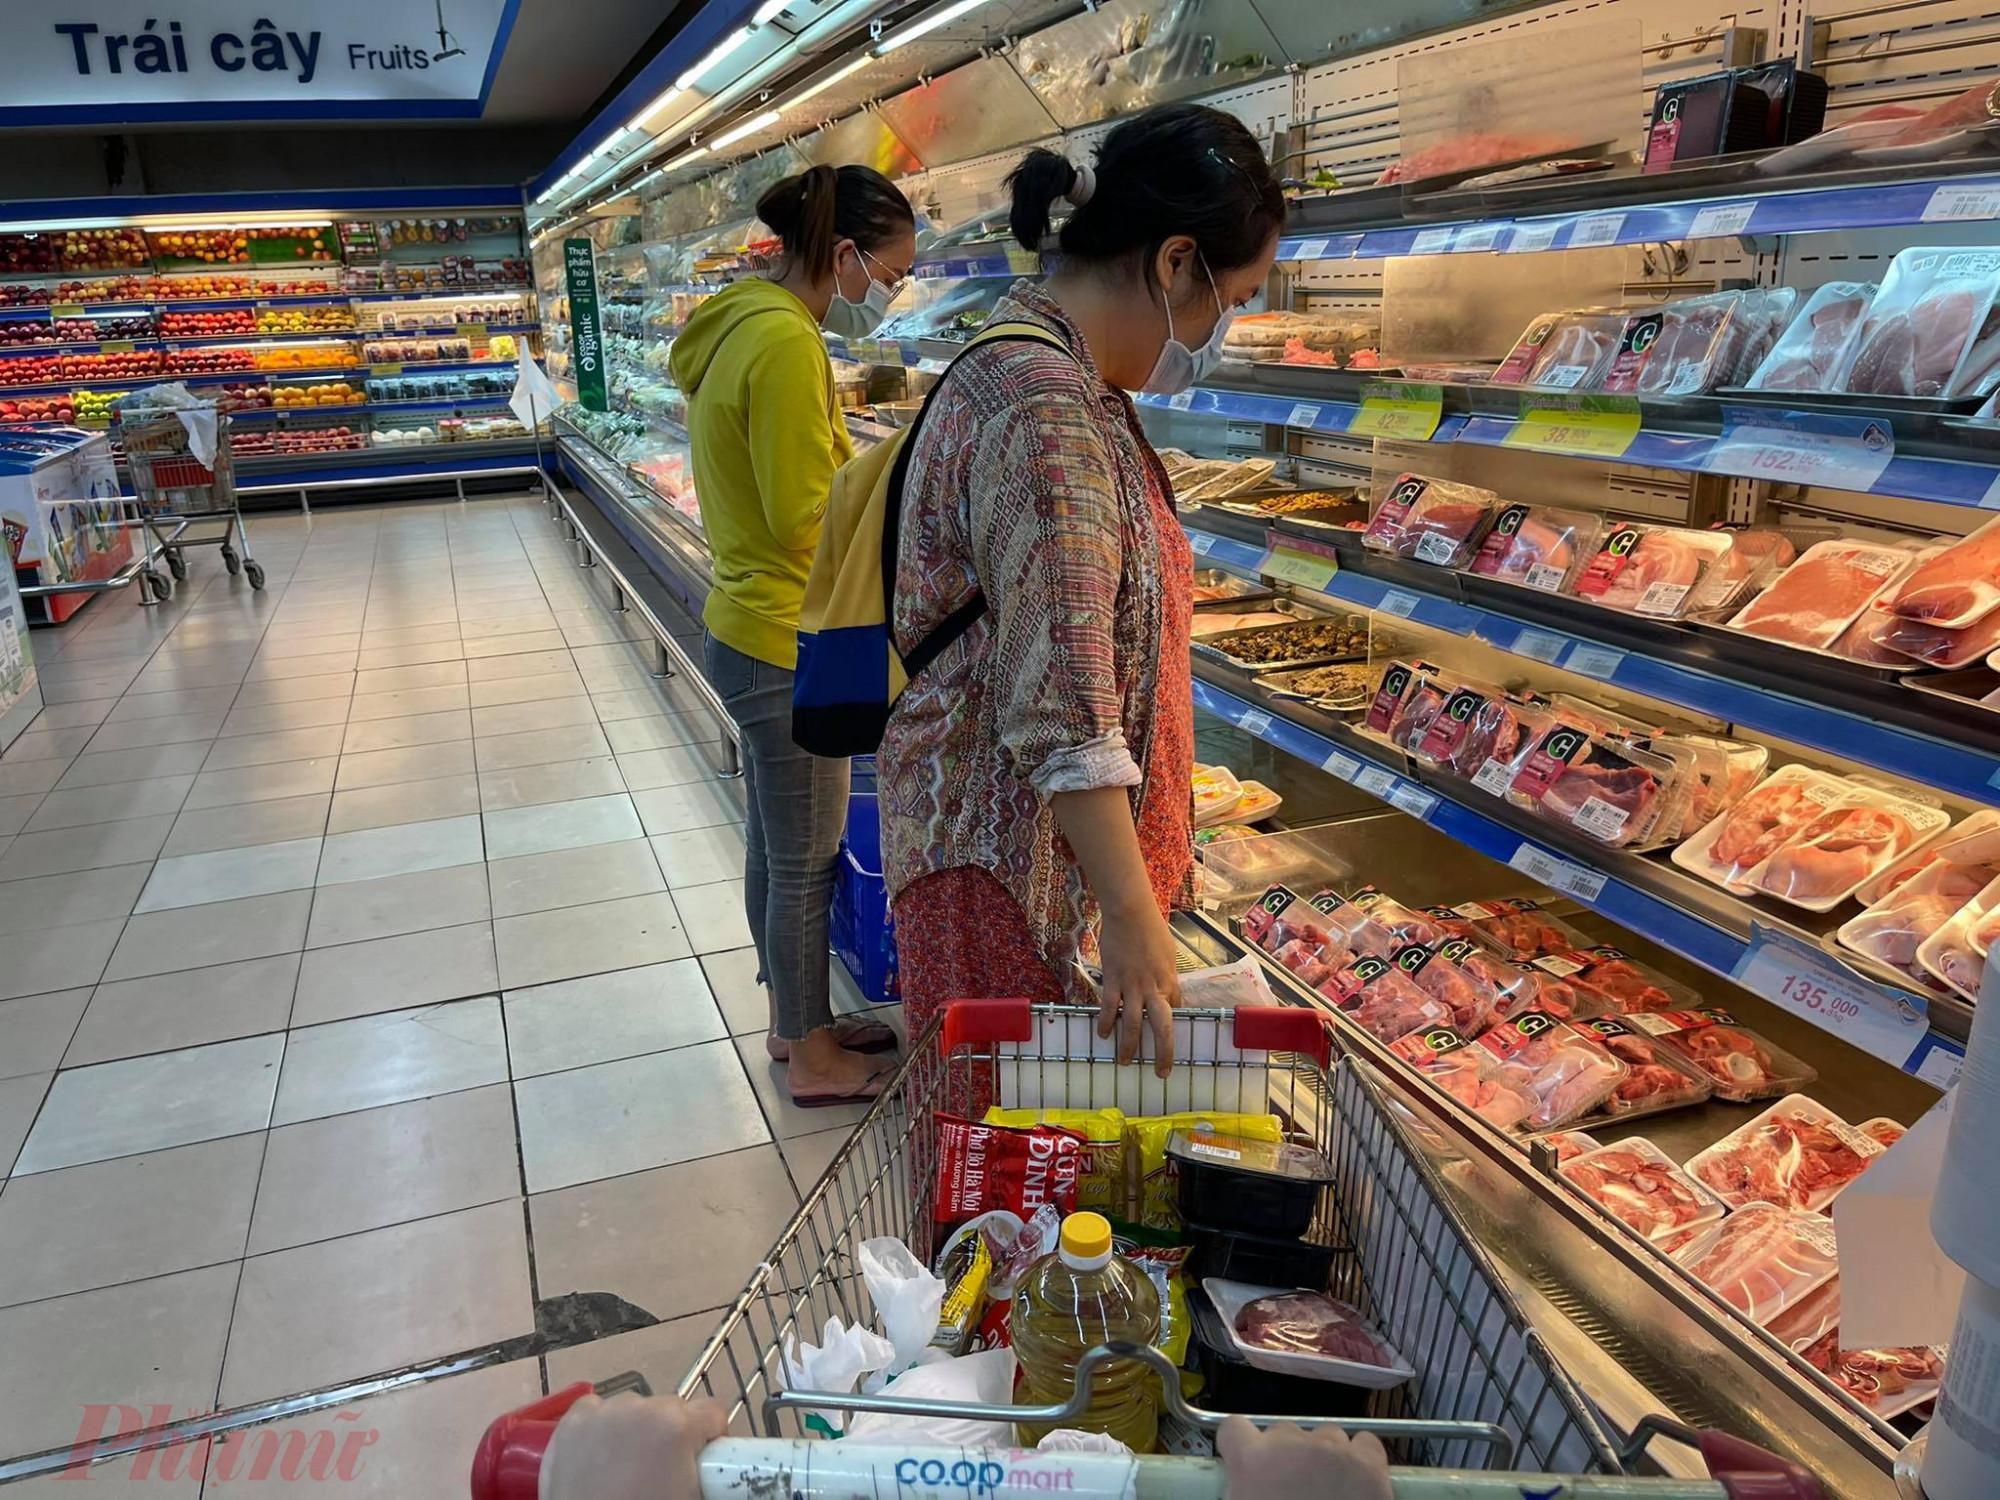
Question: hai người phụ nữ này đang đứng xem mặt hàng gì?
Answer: đang đứng xem mặt hàng thịt tươi sống